Dormition Church, Dubiny

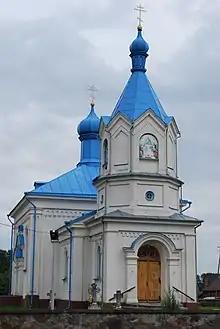
Dubiny Orthodox church, modern view

Dormition of the Mother of God Orthodox Church in Dubiny, Poland, is a parish Orthodox church. It belongs to Hajnówka deanery in the Warszawa-Bielsko diocese of the Polish Autocephalous Orthodox Church. The temple is located on Szkolna street.